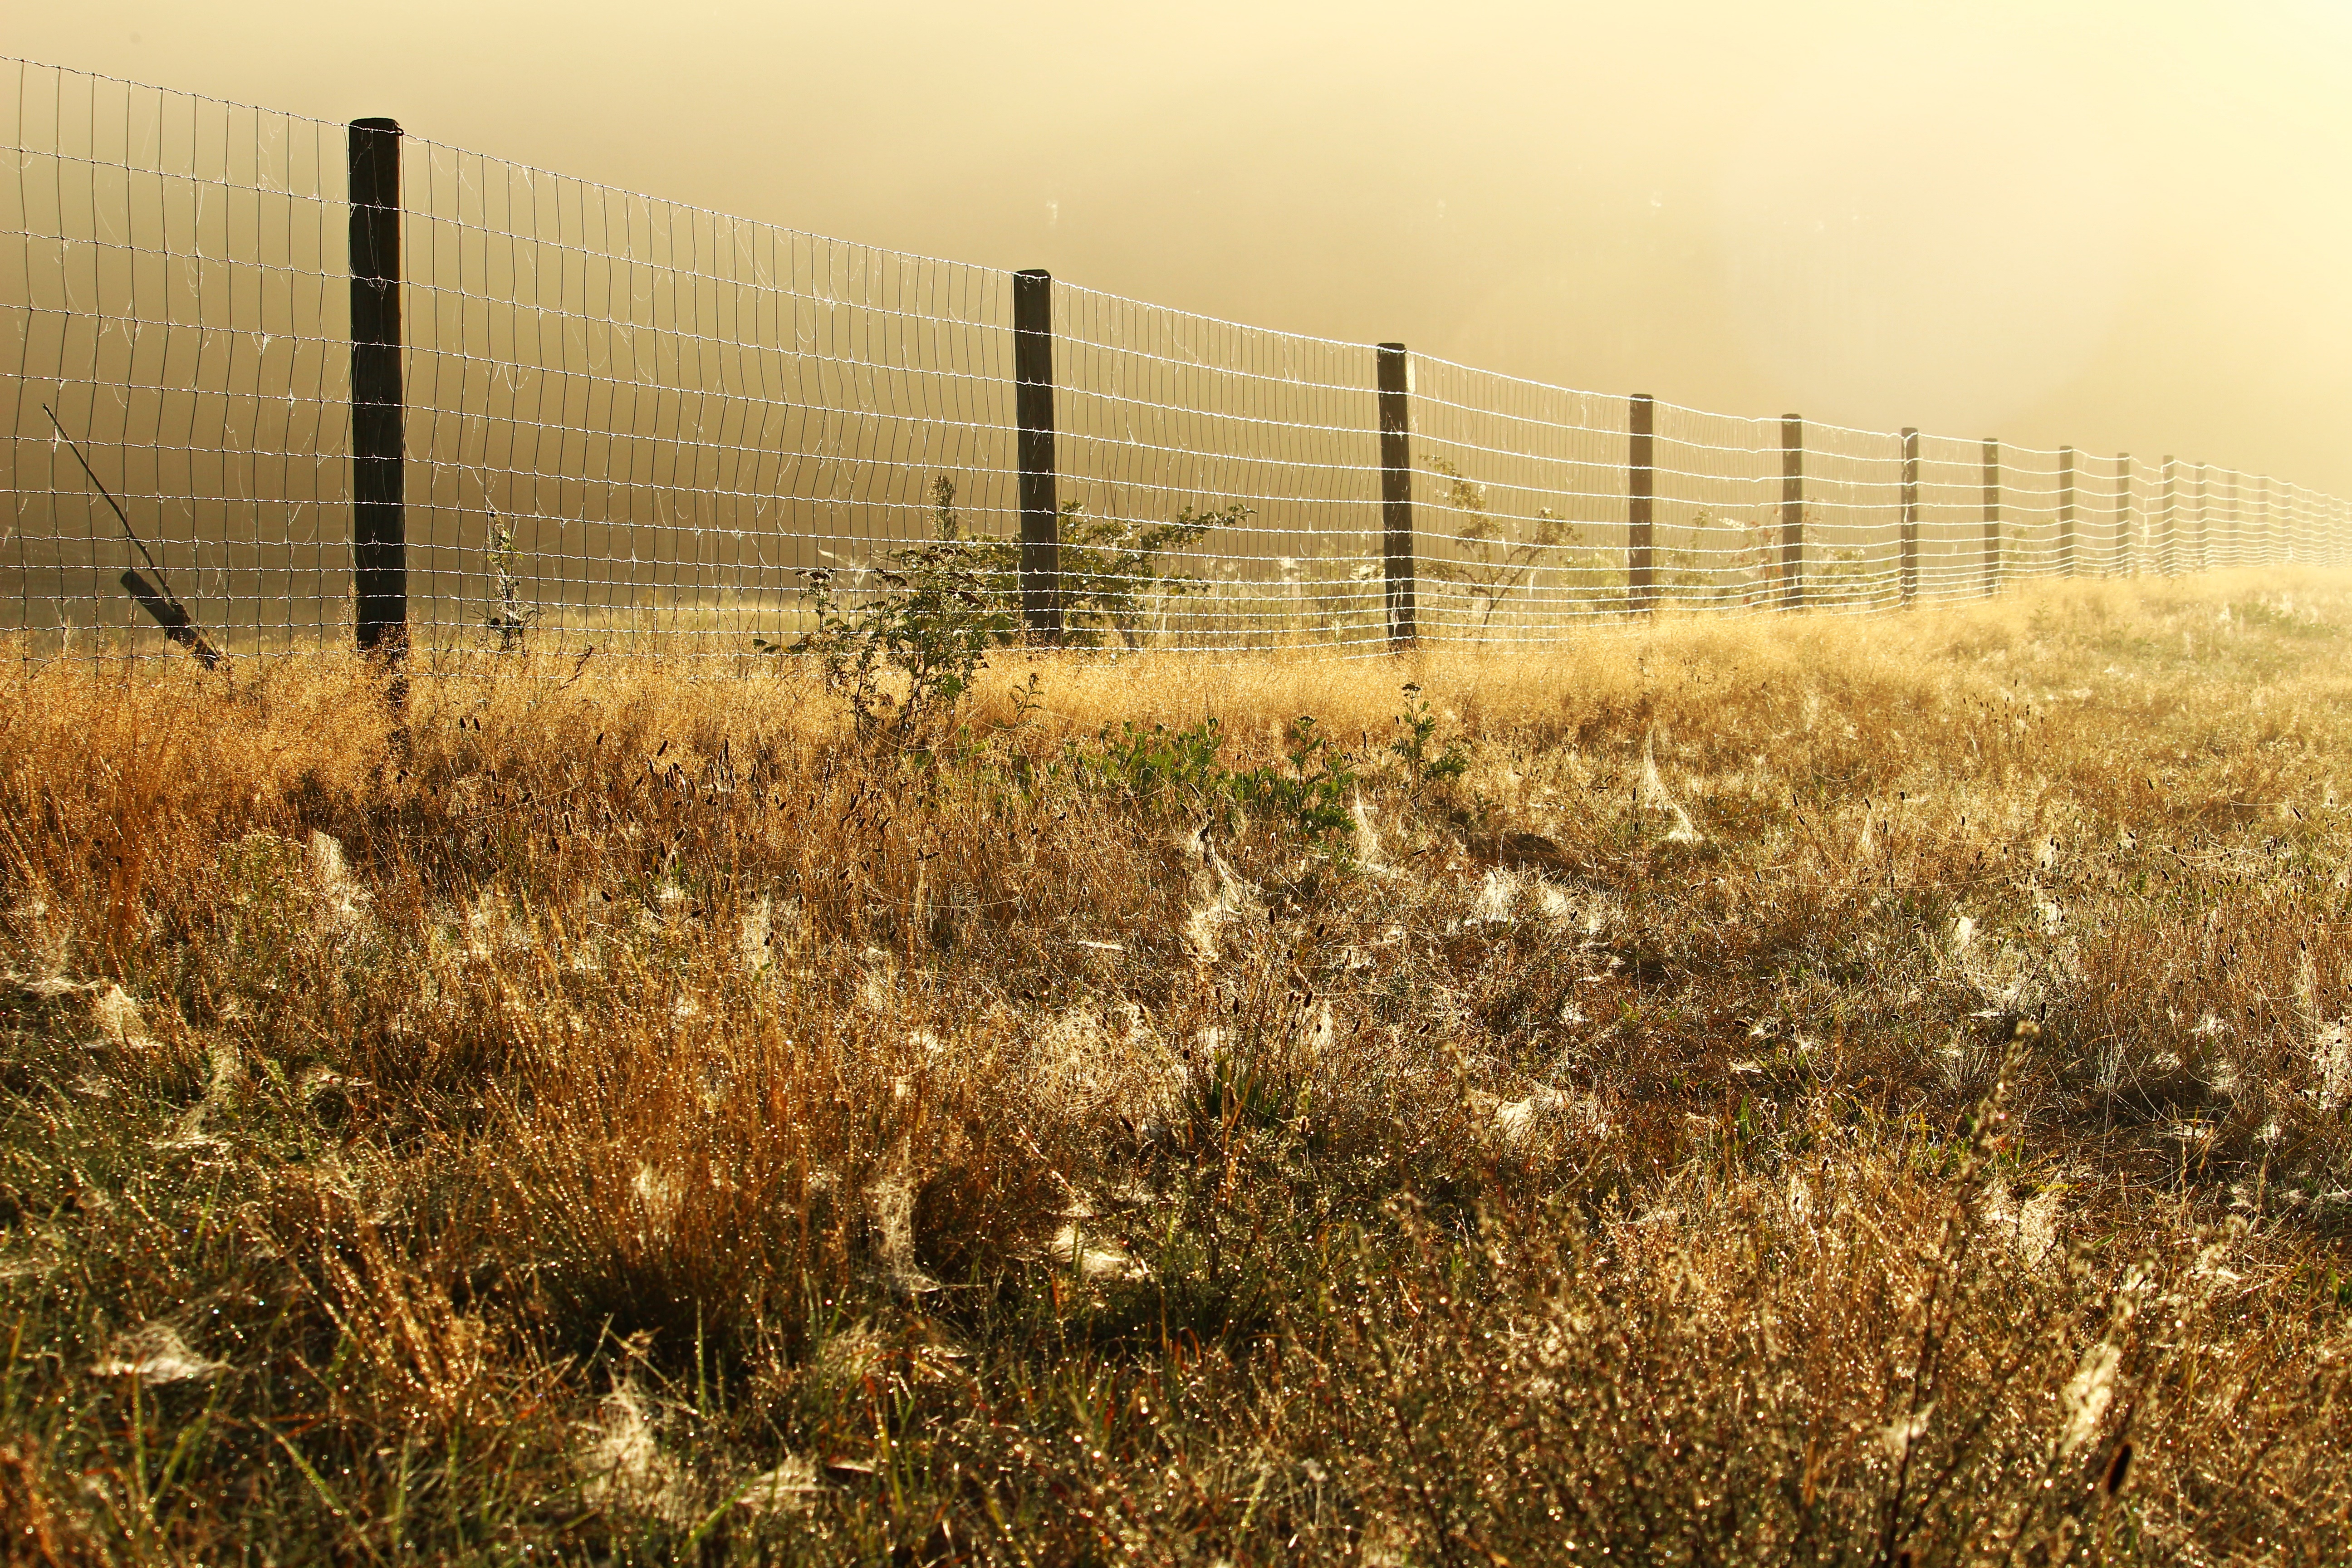
landscape, nature, grass, horizon, marsh, fence, plant, sun, fog, field, prairie, sunlight, morning, flower, wind, frost, mystical, crop, autumn, agriculture, season, leaves, wetland, habitat, mood, away, autumn forest, ecosystem, spider webs, morning light, early in the morning, rural area, natural environment, atmospheric phenomenon, grass family, phragmites